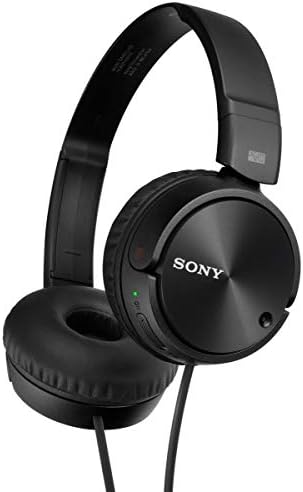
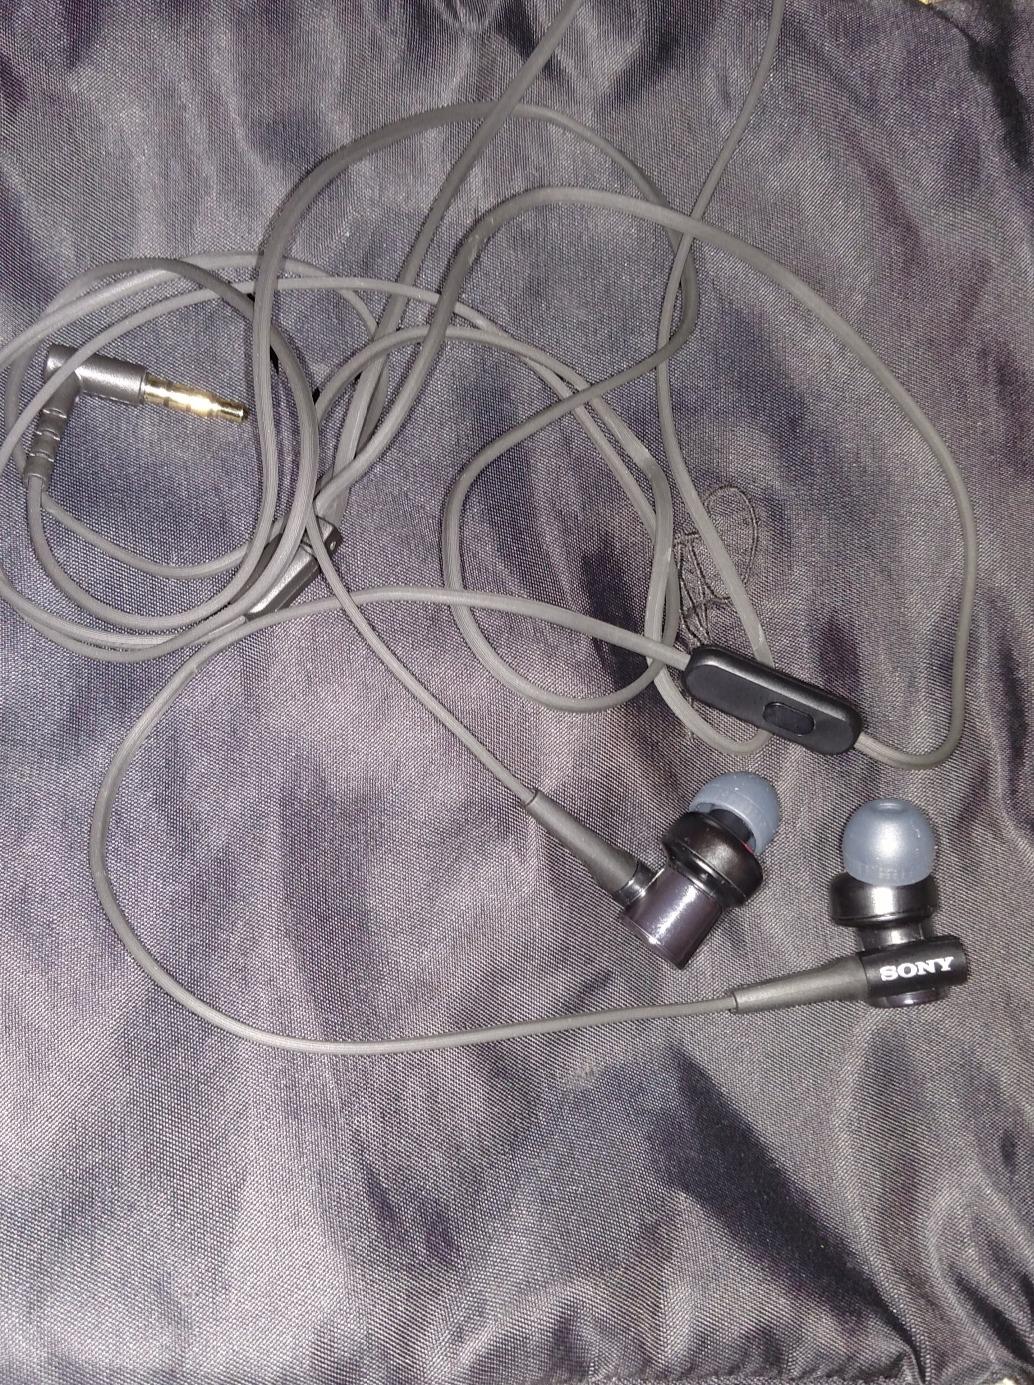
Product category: headphones
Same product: no